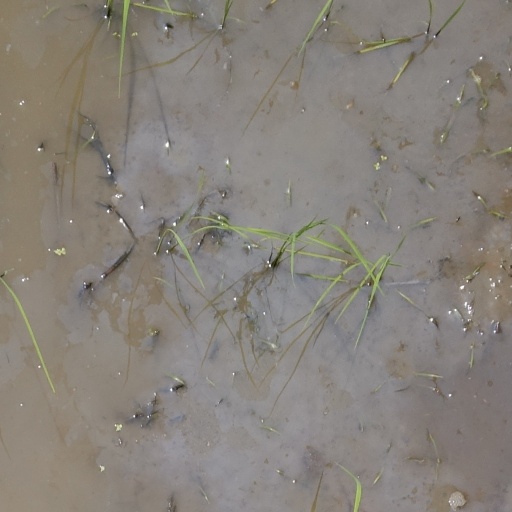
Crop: rice